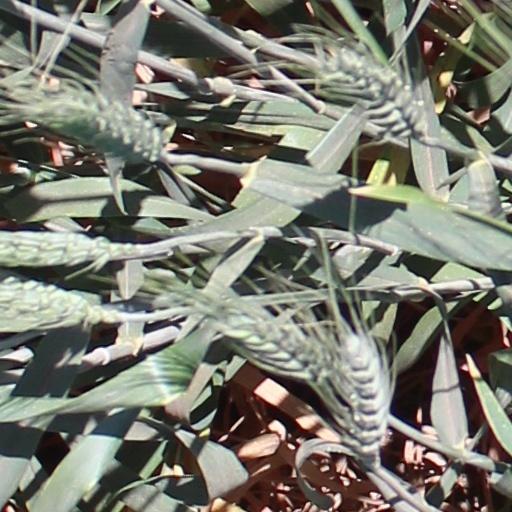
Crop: wheat